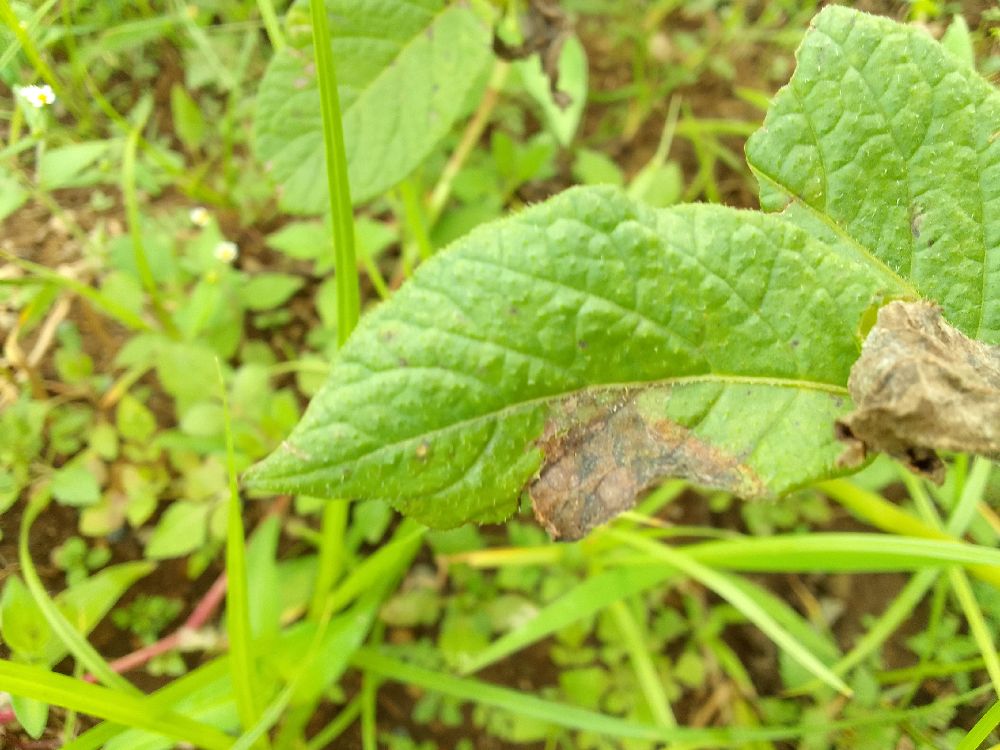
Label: Late blight